Money changer

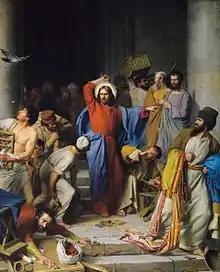
Jesus casting out the money changers in Herod's Temple

A money changer is a person or organization whose business is the exchange of coins or currency of one country for that of another. This trade was a predecessor of modern banking.